Olena Demyanenko

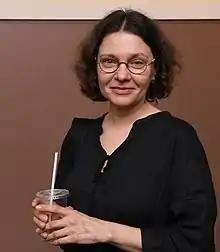
Olena Demyanenko, Toronto, 2019

Olena Viktorivna Demyanenko is a Ukrainian film director, film producer, and screenwriter. She is a member of the National Union of Cinematographers of Ukraine, the Ukrainian Film Academy (since 2017) and the European Film Academy (since 2018). In 1990 she graduated from the Karpenko-Kary Kyiv Institute of Theater Arts.